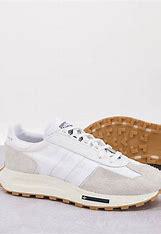
Brand: Adidas
Model: Retropy E5